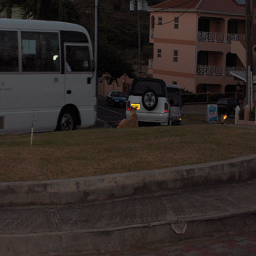
A dog lays on the grass watching buses and cars go by.
White vehicles sitting in the road next to a curb.
A group of traffic riding down a street by a bus.
Cars and a bus making a left hand turn onto a street near an apartment building.
A bus and cars turning in heavy traffic outside an apartment building.